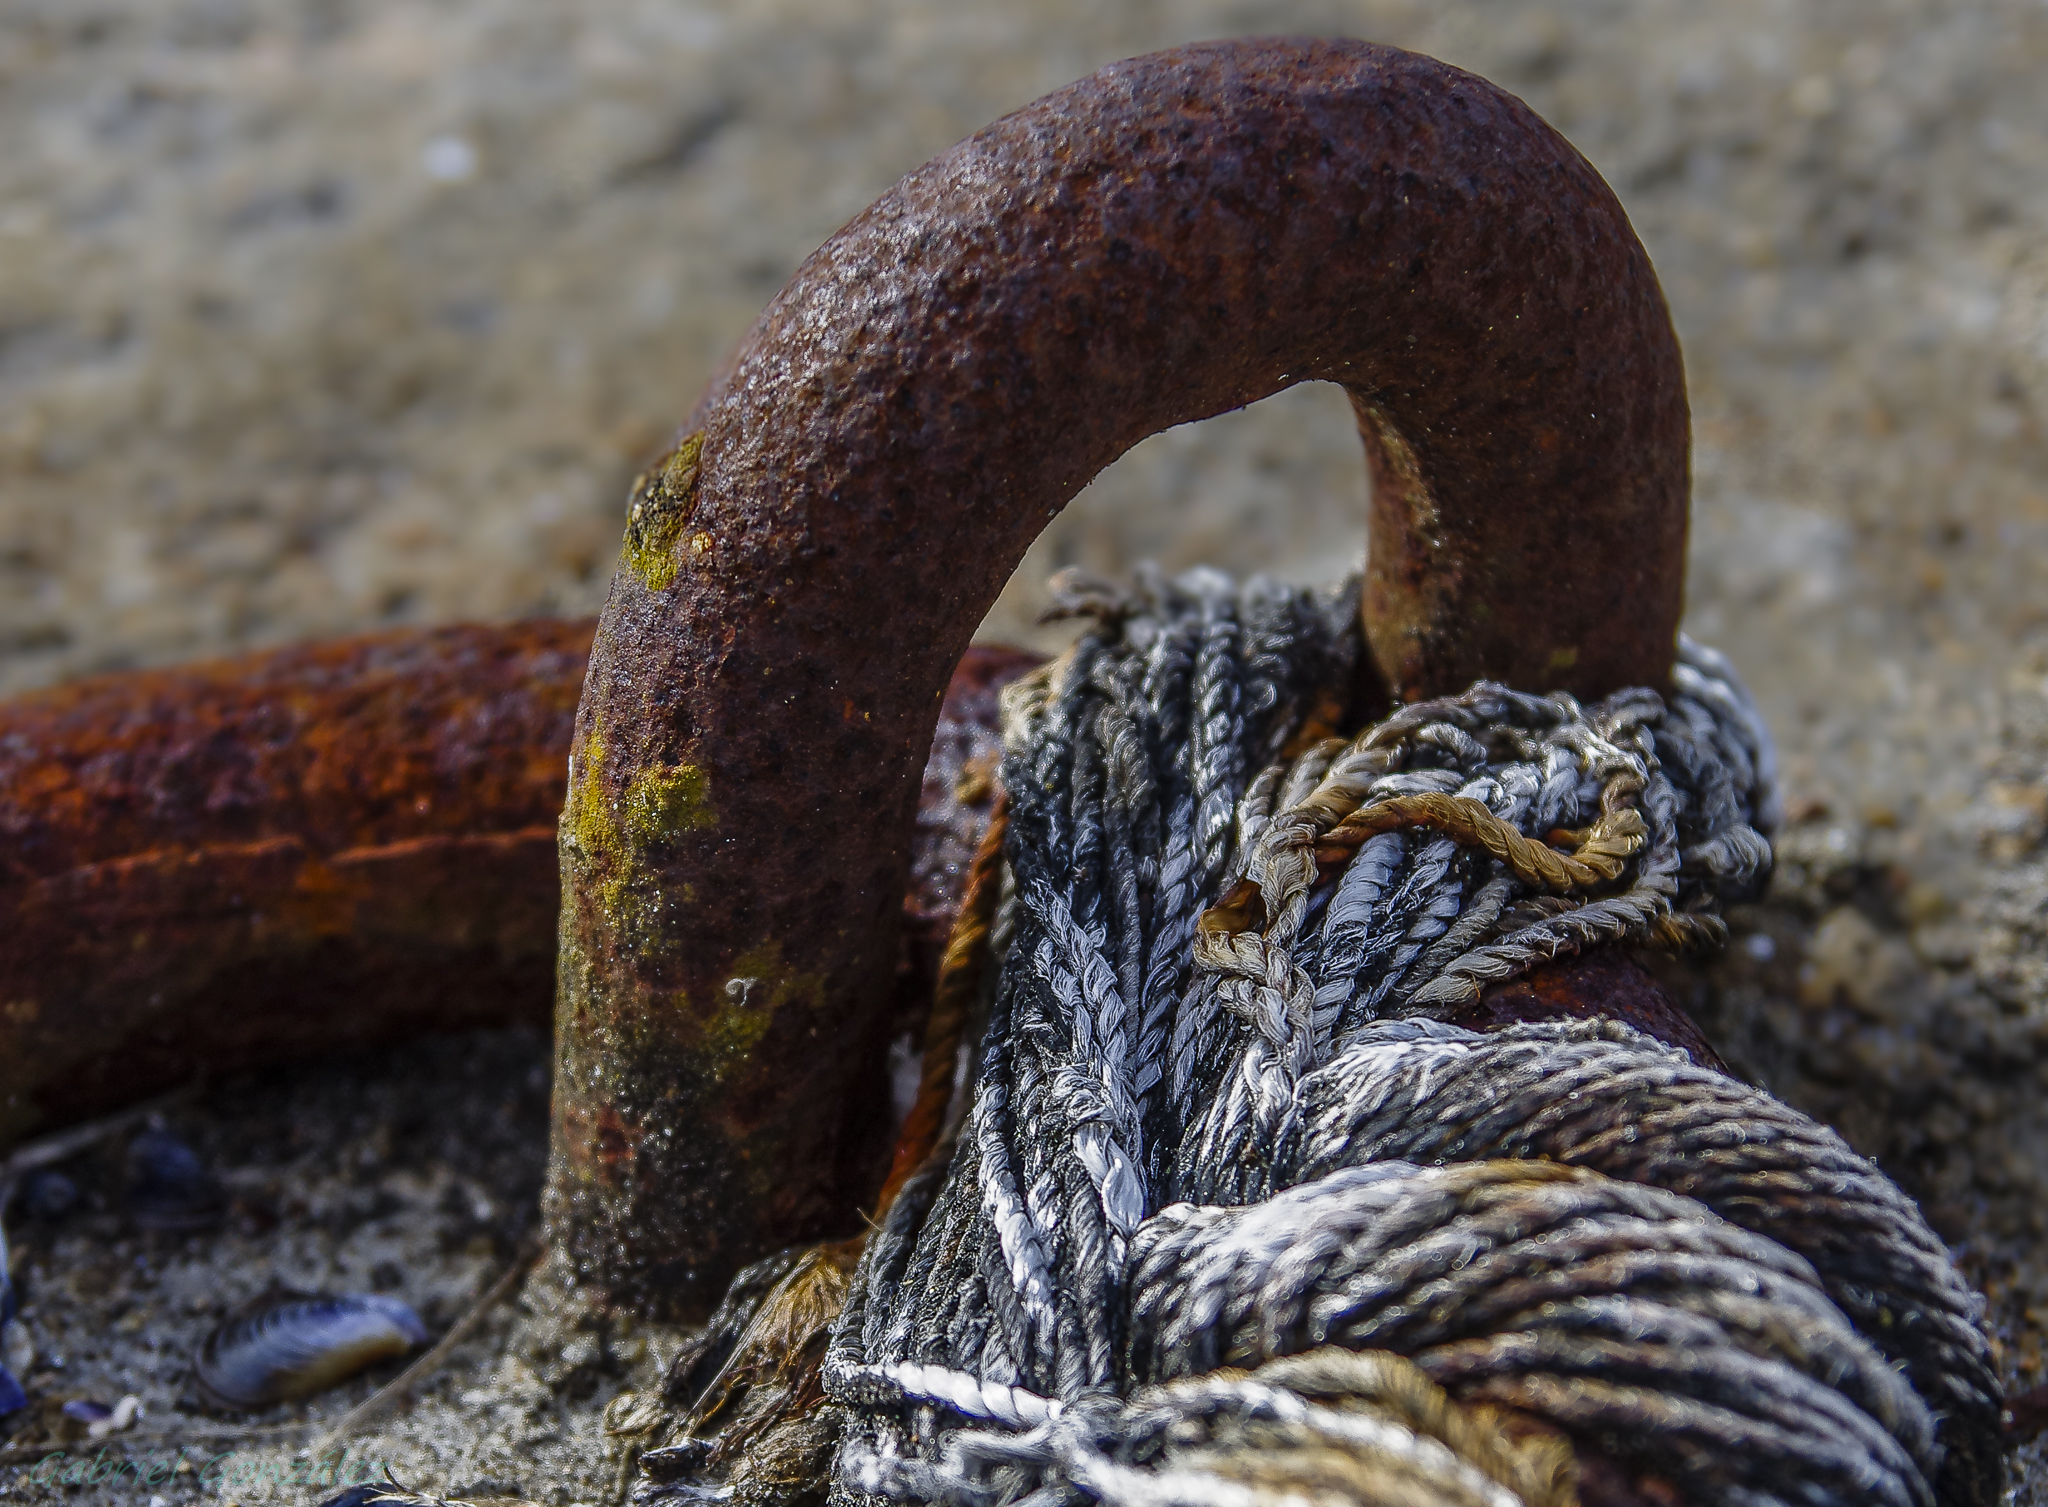
nature, wildlife, macro, reptile, fauna, close up, snake, vertebrate, galicia, tamron1750mm, espana, serpent, ggl1, gaby1, xovesphoto, varios, some, pentaxk5, gphoto, vigo, macro photography, po551vigogaliciaespa a, garter snake, colubridae, scaled reptile, boas